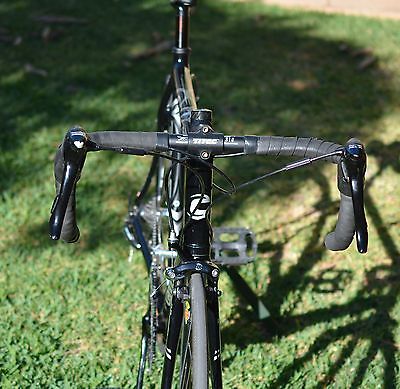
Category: bicycle